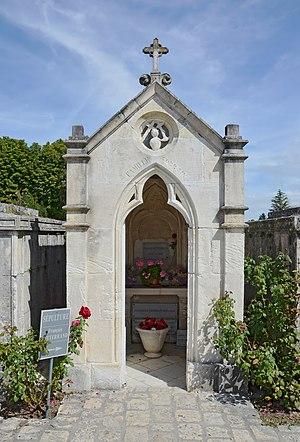
Sépulture de François Mitterrand, Jarnac, Charente, France.
François Mitterrand [fʁɑ̃swa mitɛʁɑ̃], né le 26 octobre 1916 à Jarnac et mort le 8 janvier 1996 à Paris, est un homme d'État français, président de la République du 21 mai 1981 au 17 mai 1995.